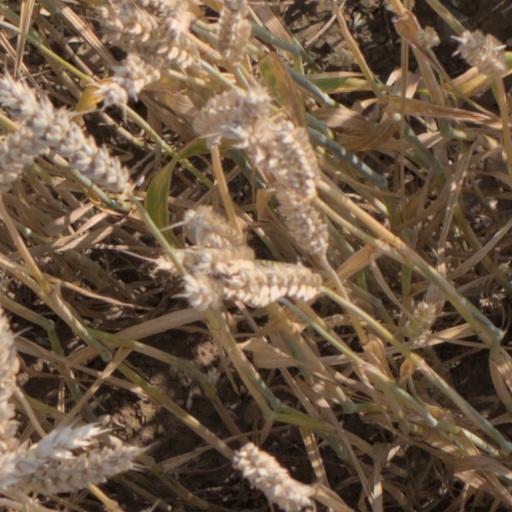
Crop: wheat